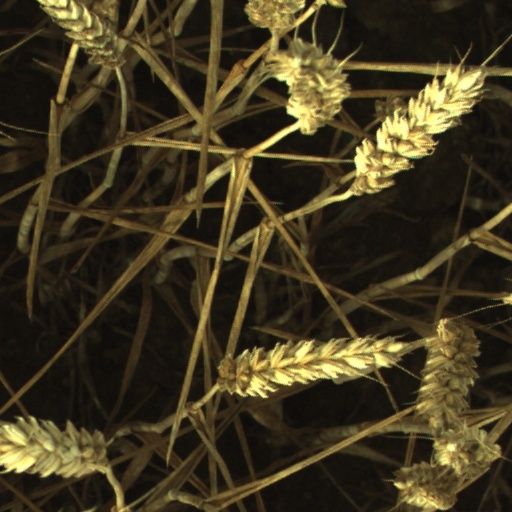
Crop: wheat